Mathieu, Calvados

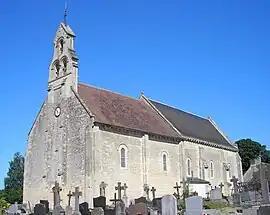
The church in Mathieu

Mathieu is a commune in the Calvados department in the Normandy region in northwestern France.